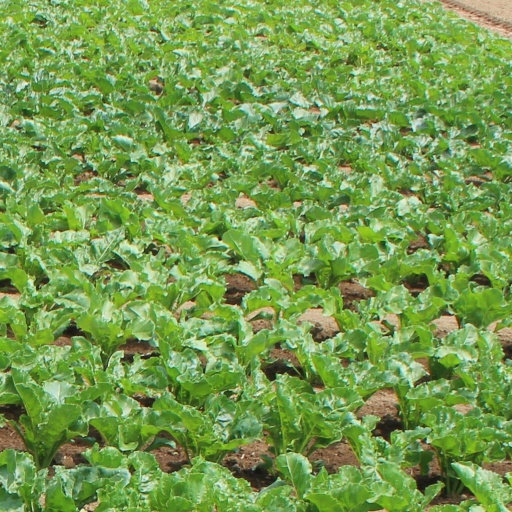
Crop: sugar beet